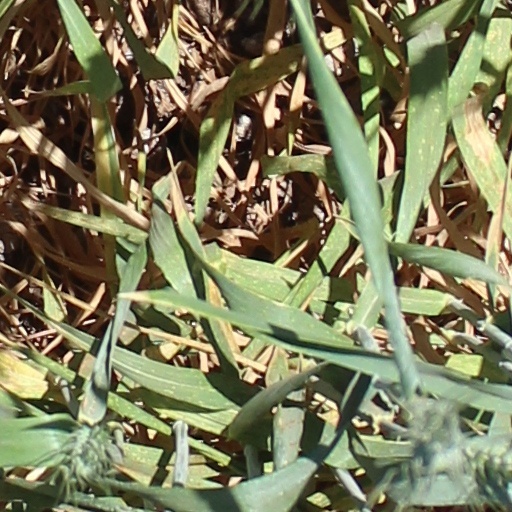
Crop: wheat